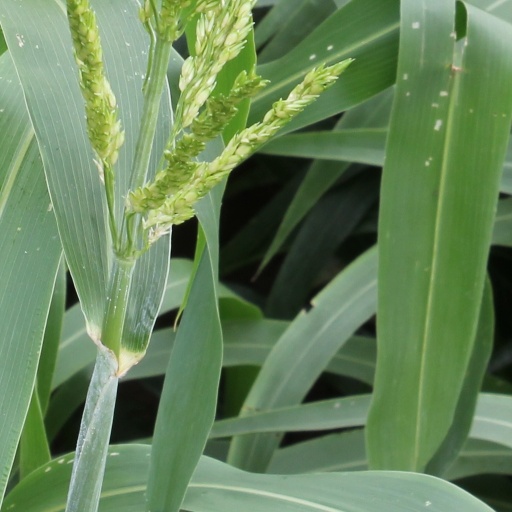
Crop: sorghum